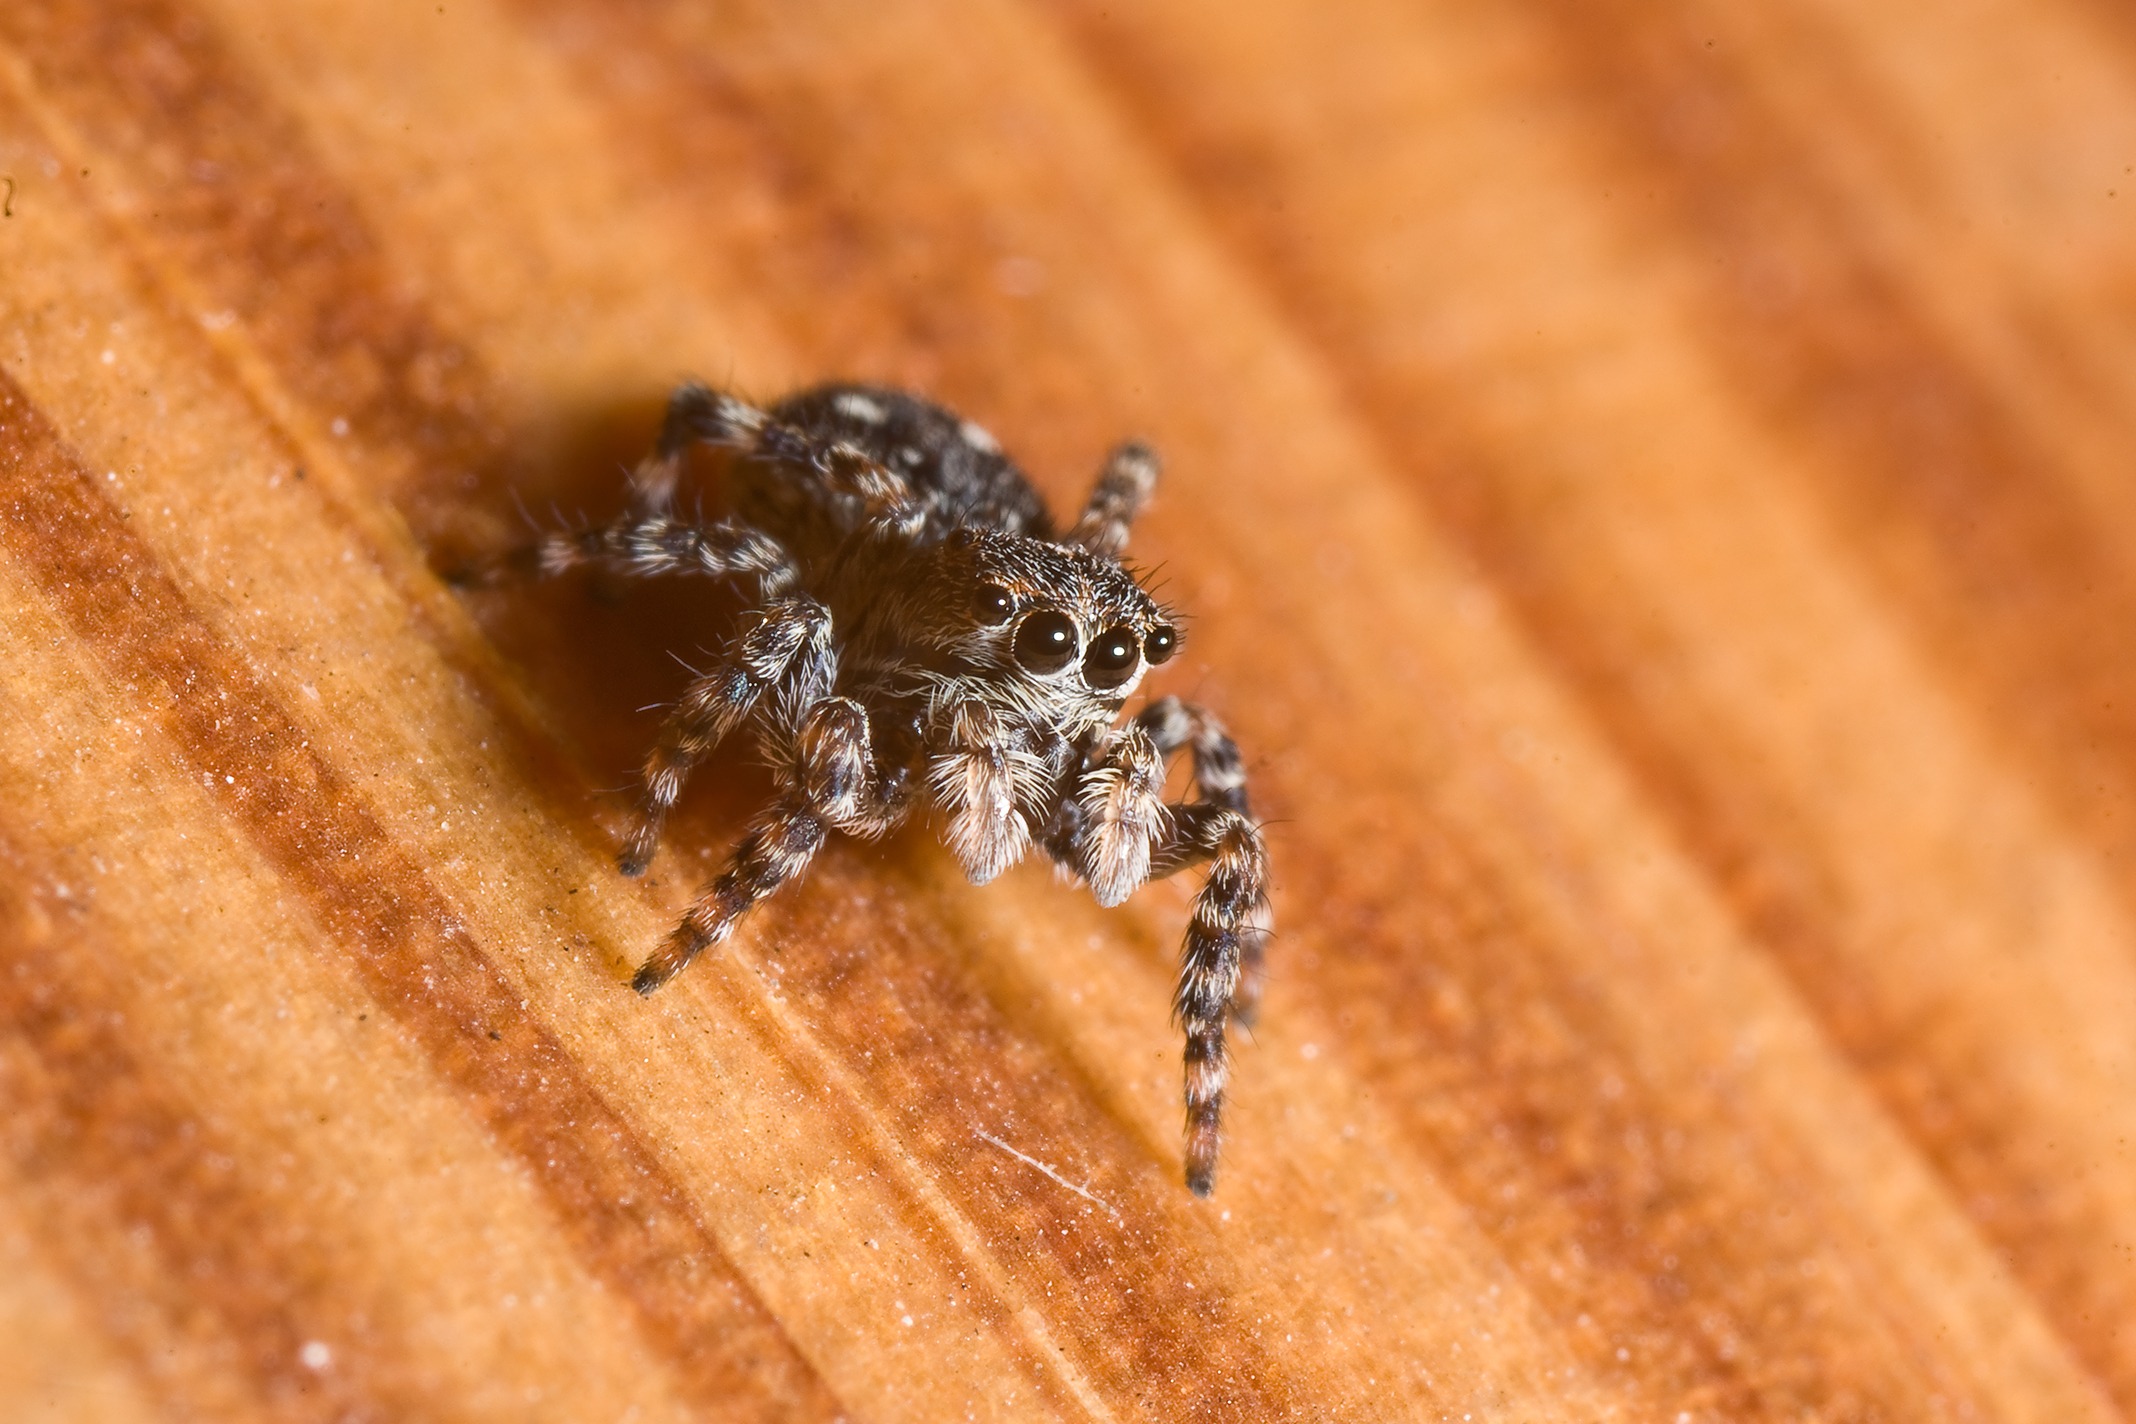
photography, leaf, view, insect, macro, fauna, invertebrate, close up, spider, eyes, macro photography, jumping spiders